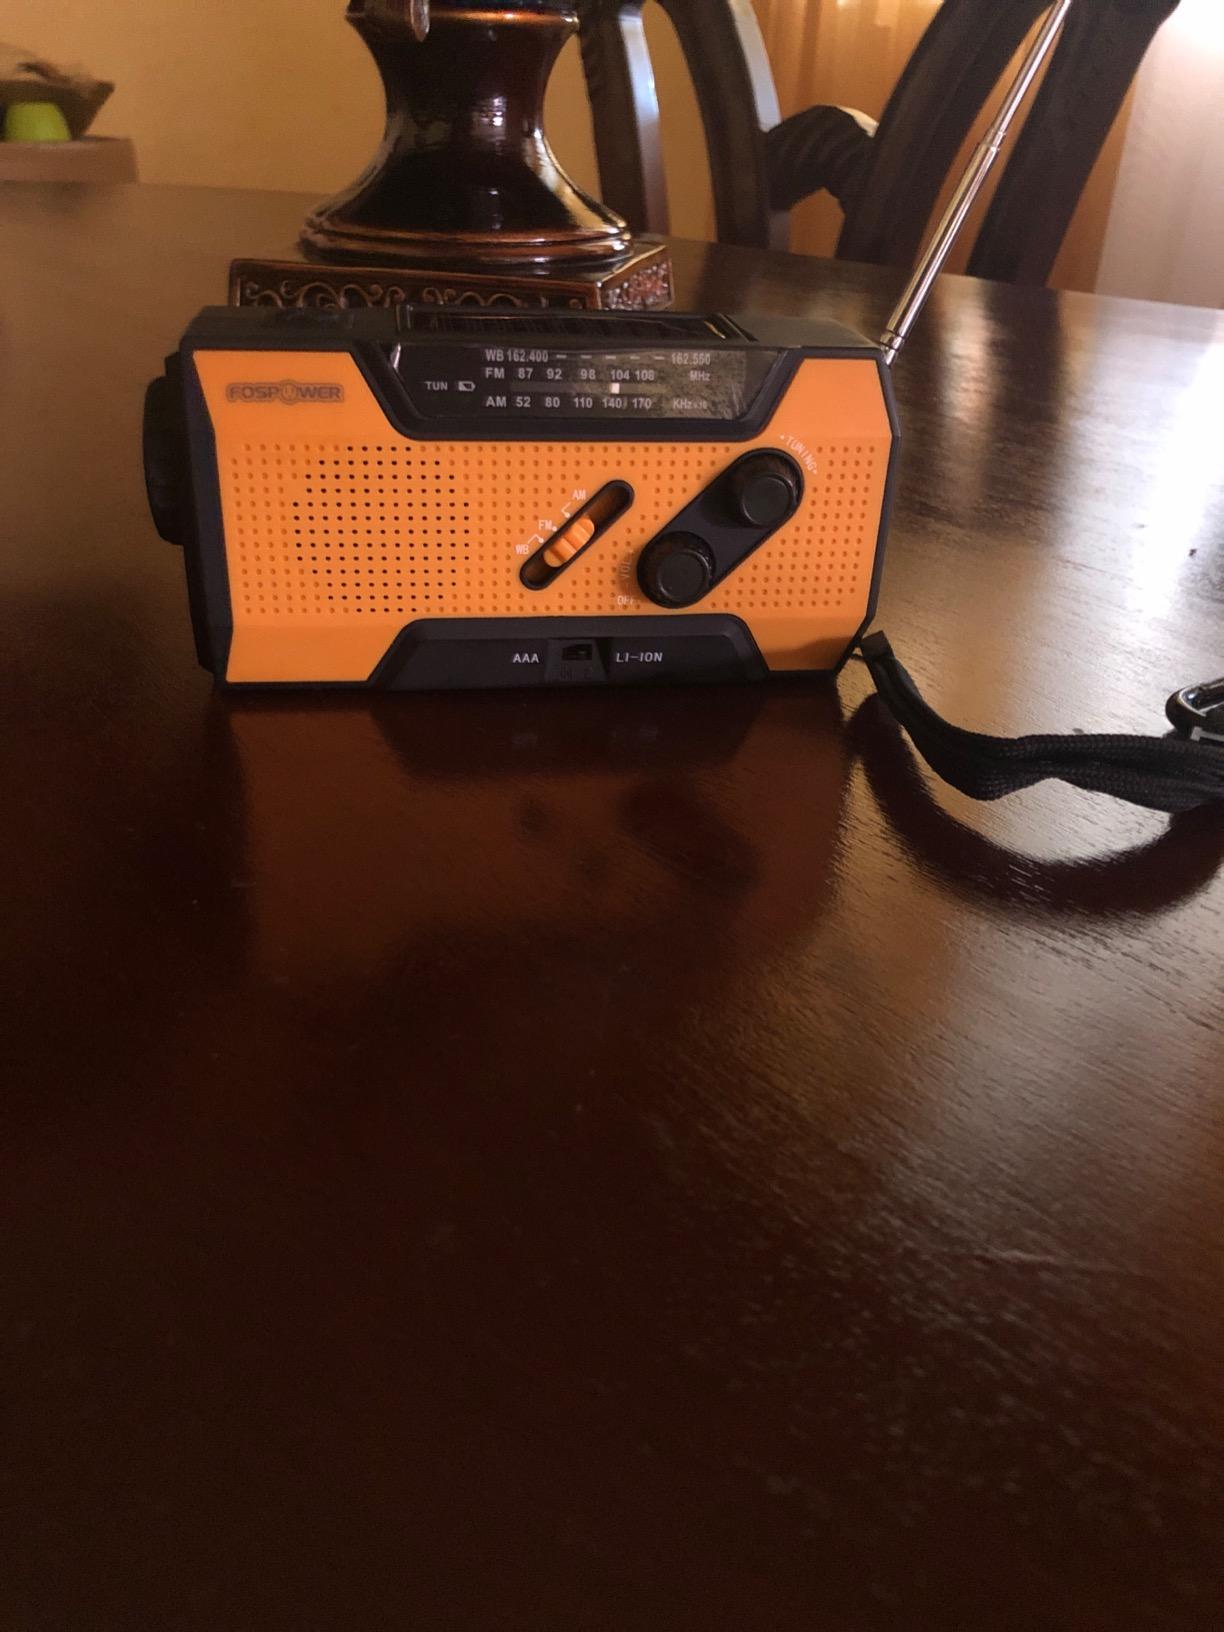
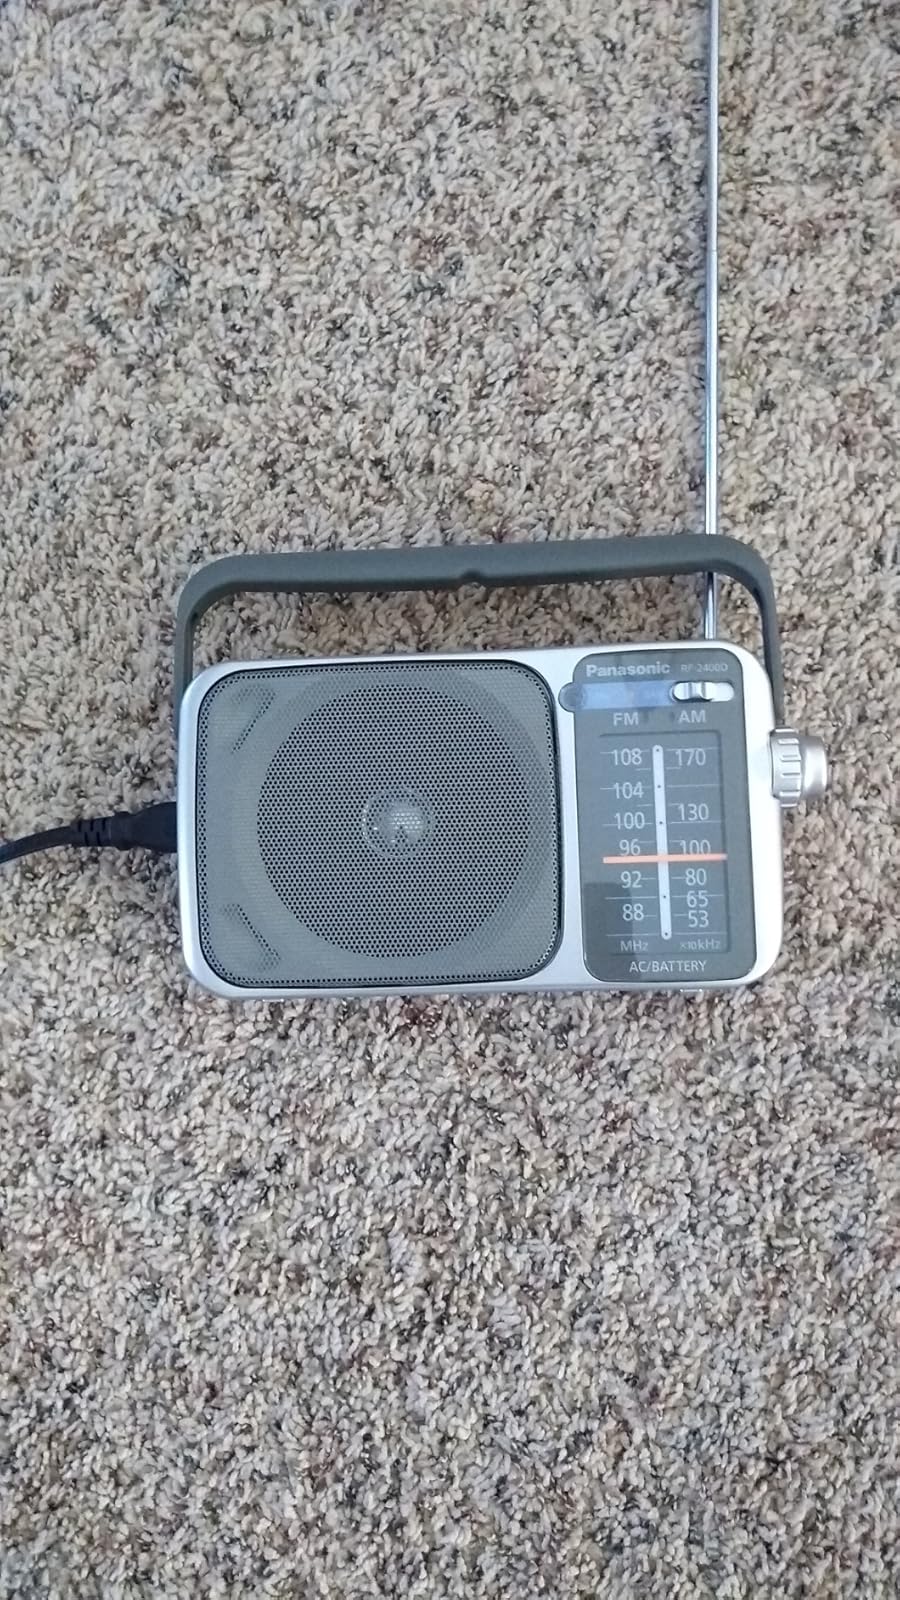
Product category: radio
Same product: no